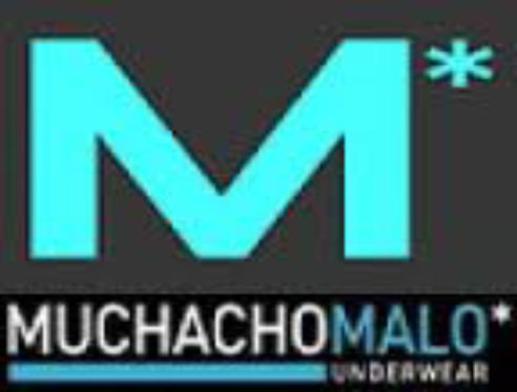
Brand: muchachomalo
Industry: Clothes